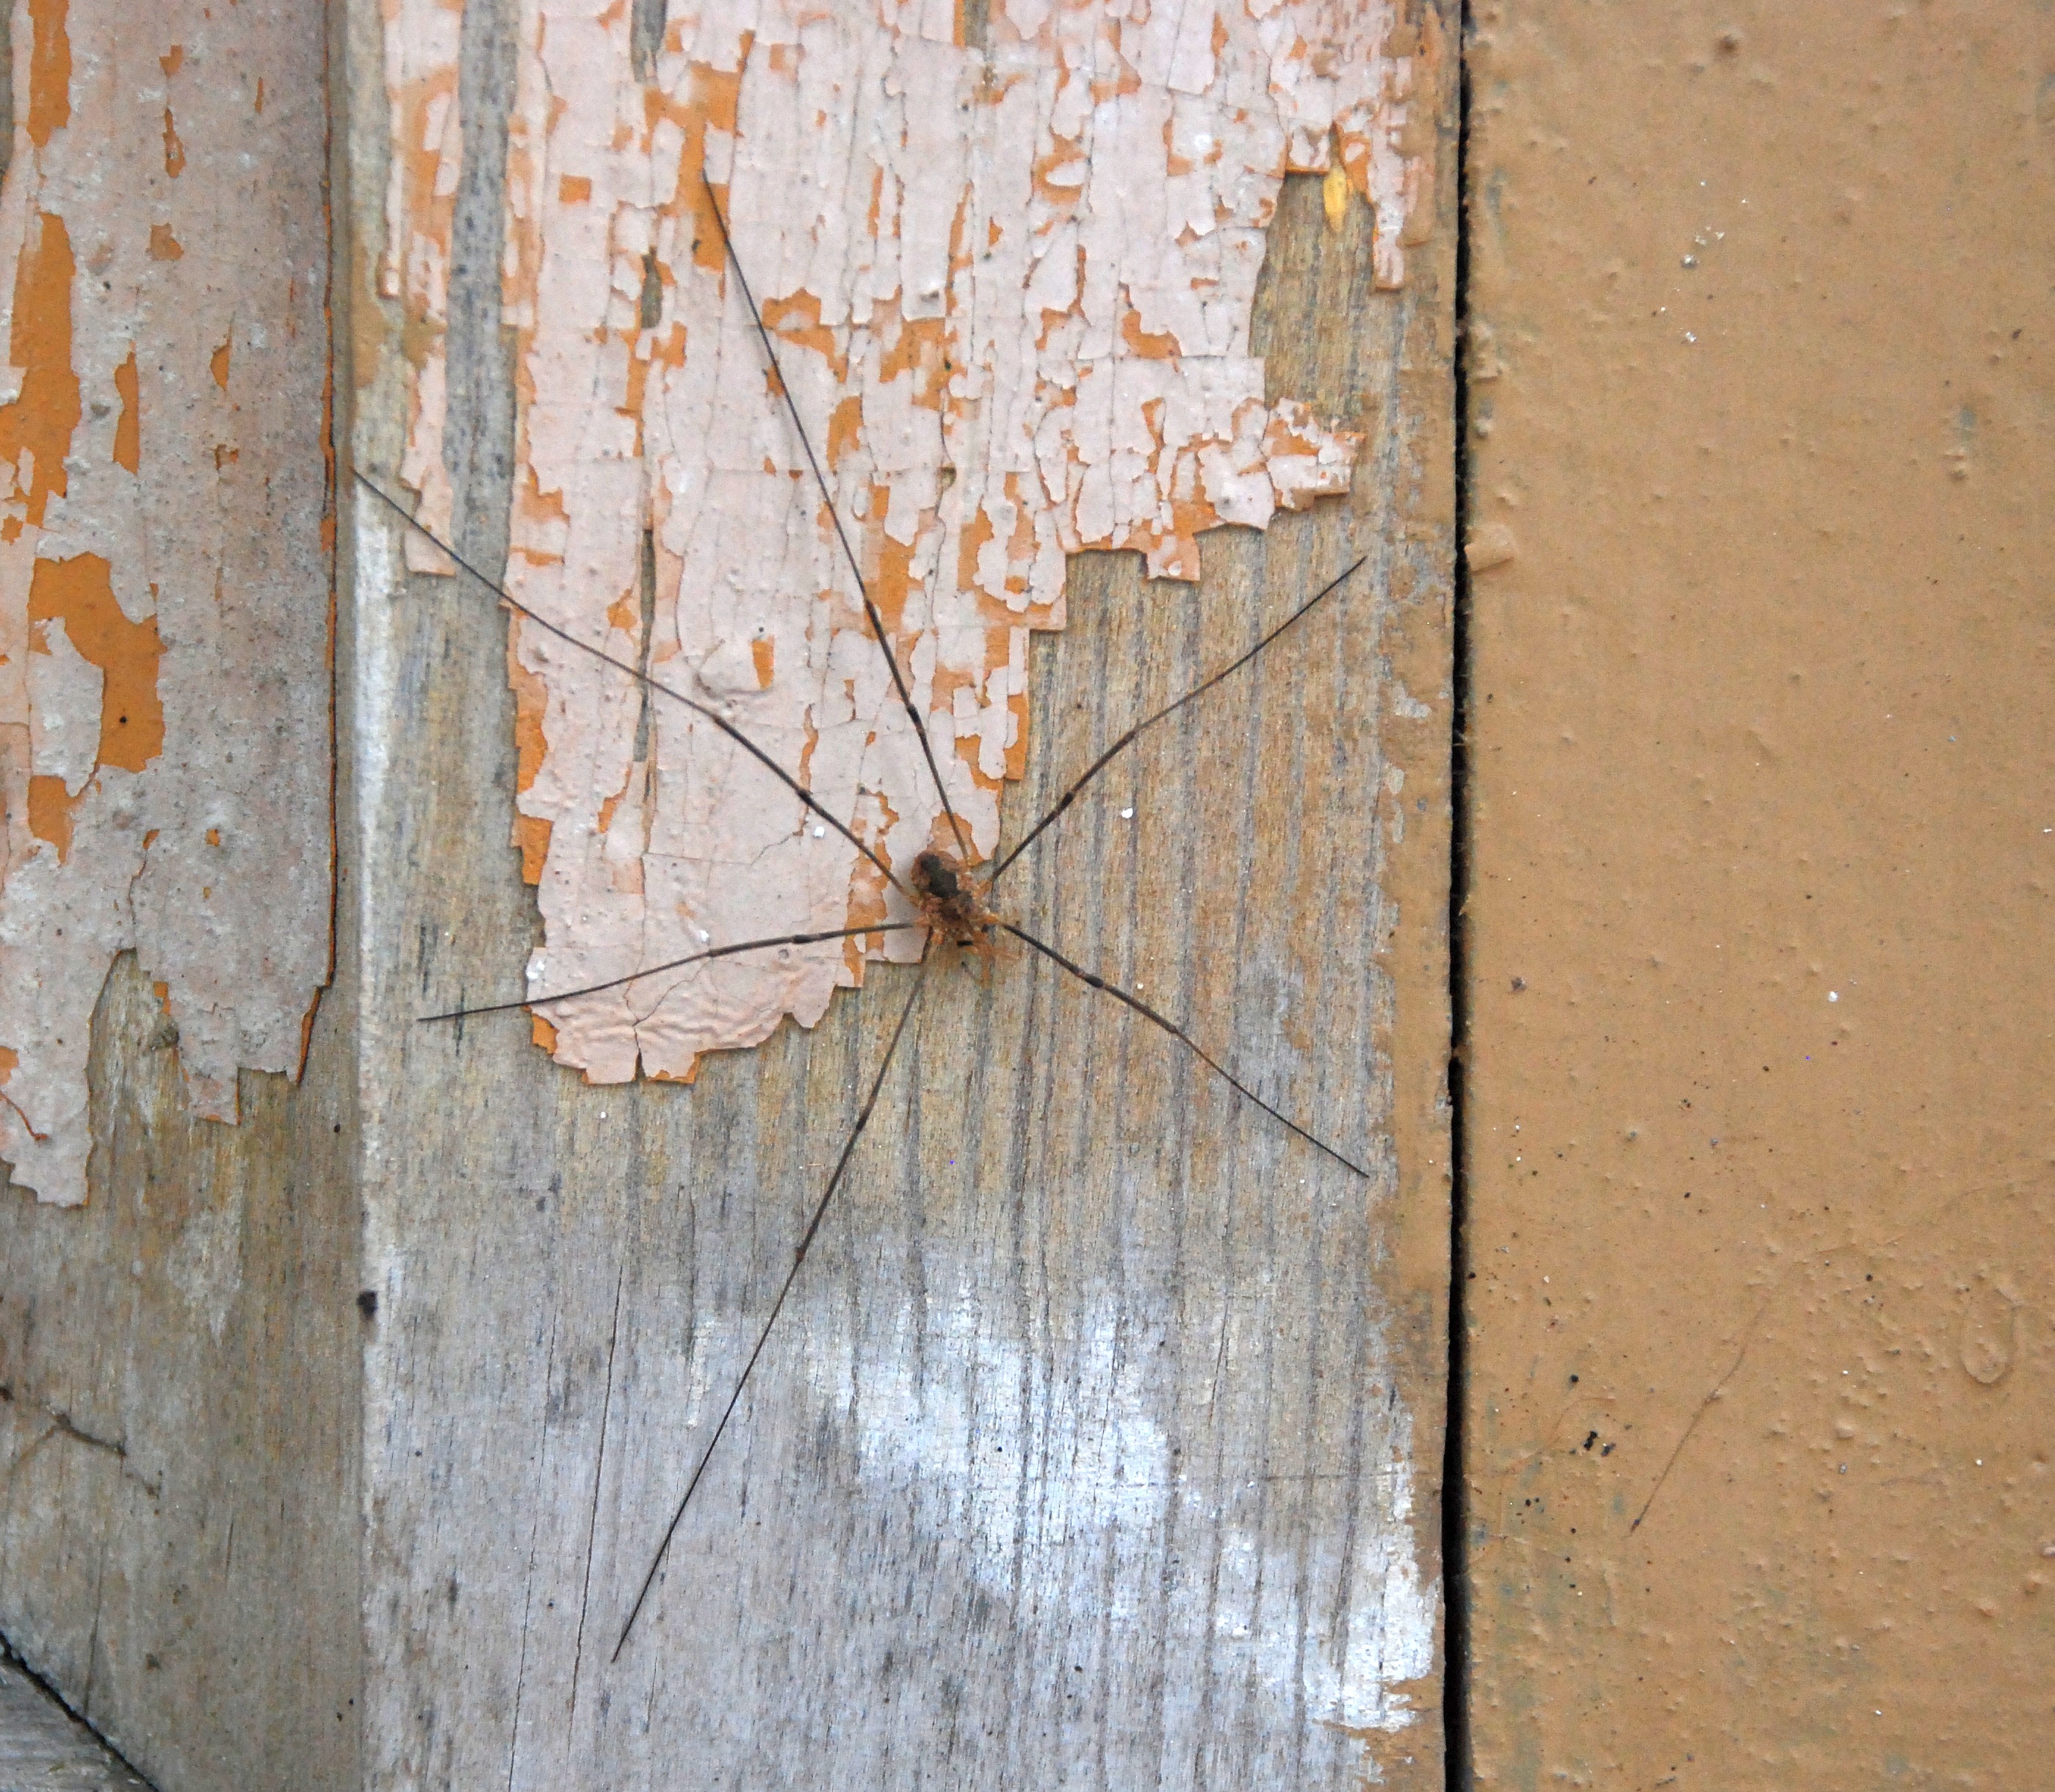
tree, nature, branch, wood, texture, leaf, floor, wall, europe, soil, nikon, brick, material, nikkor, russia, d80, 18135mmf3556g, 18135mm, nikond80, moscowregion, flooring